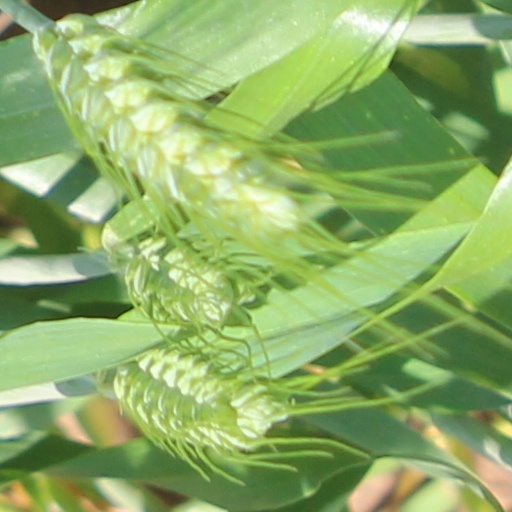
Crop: wheat